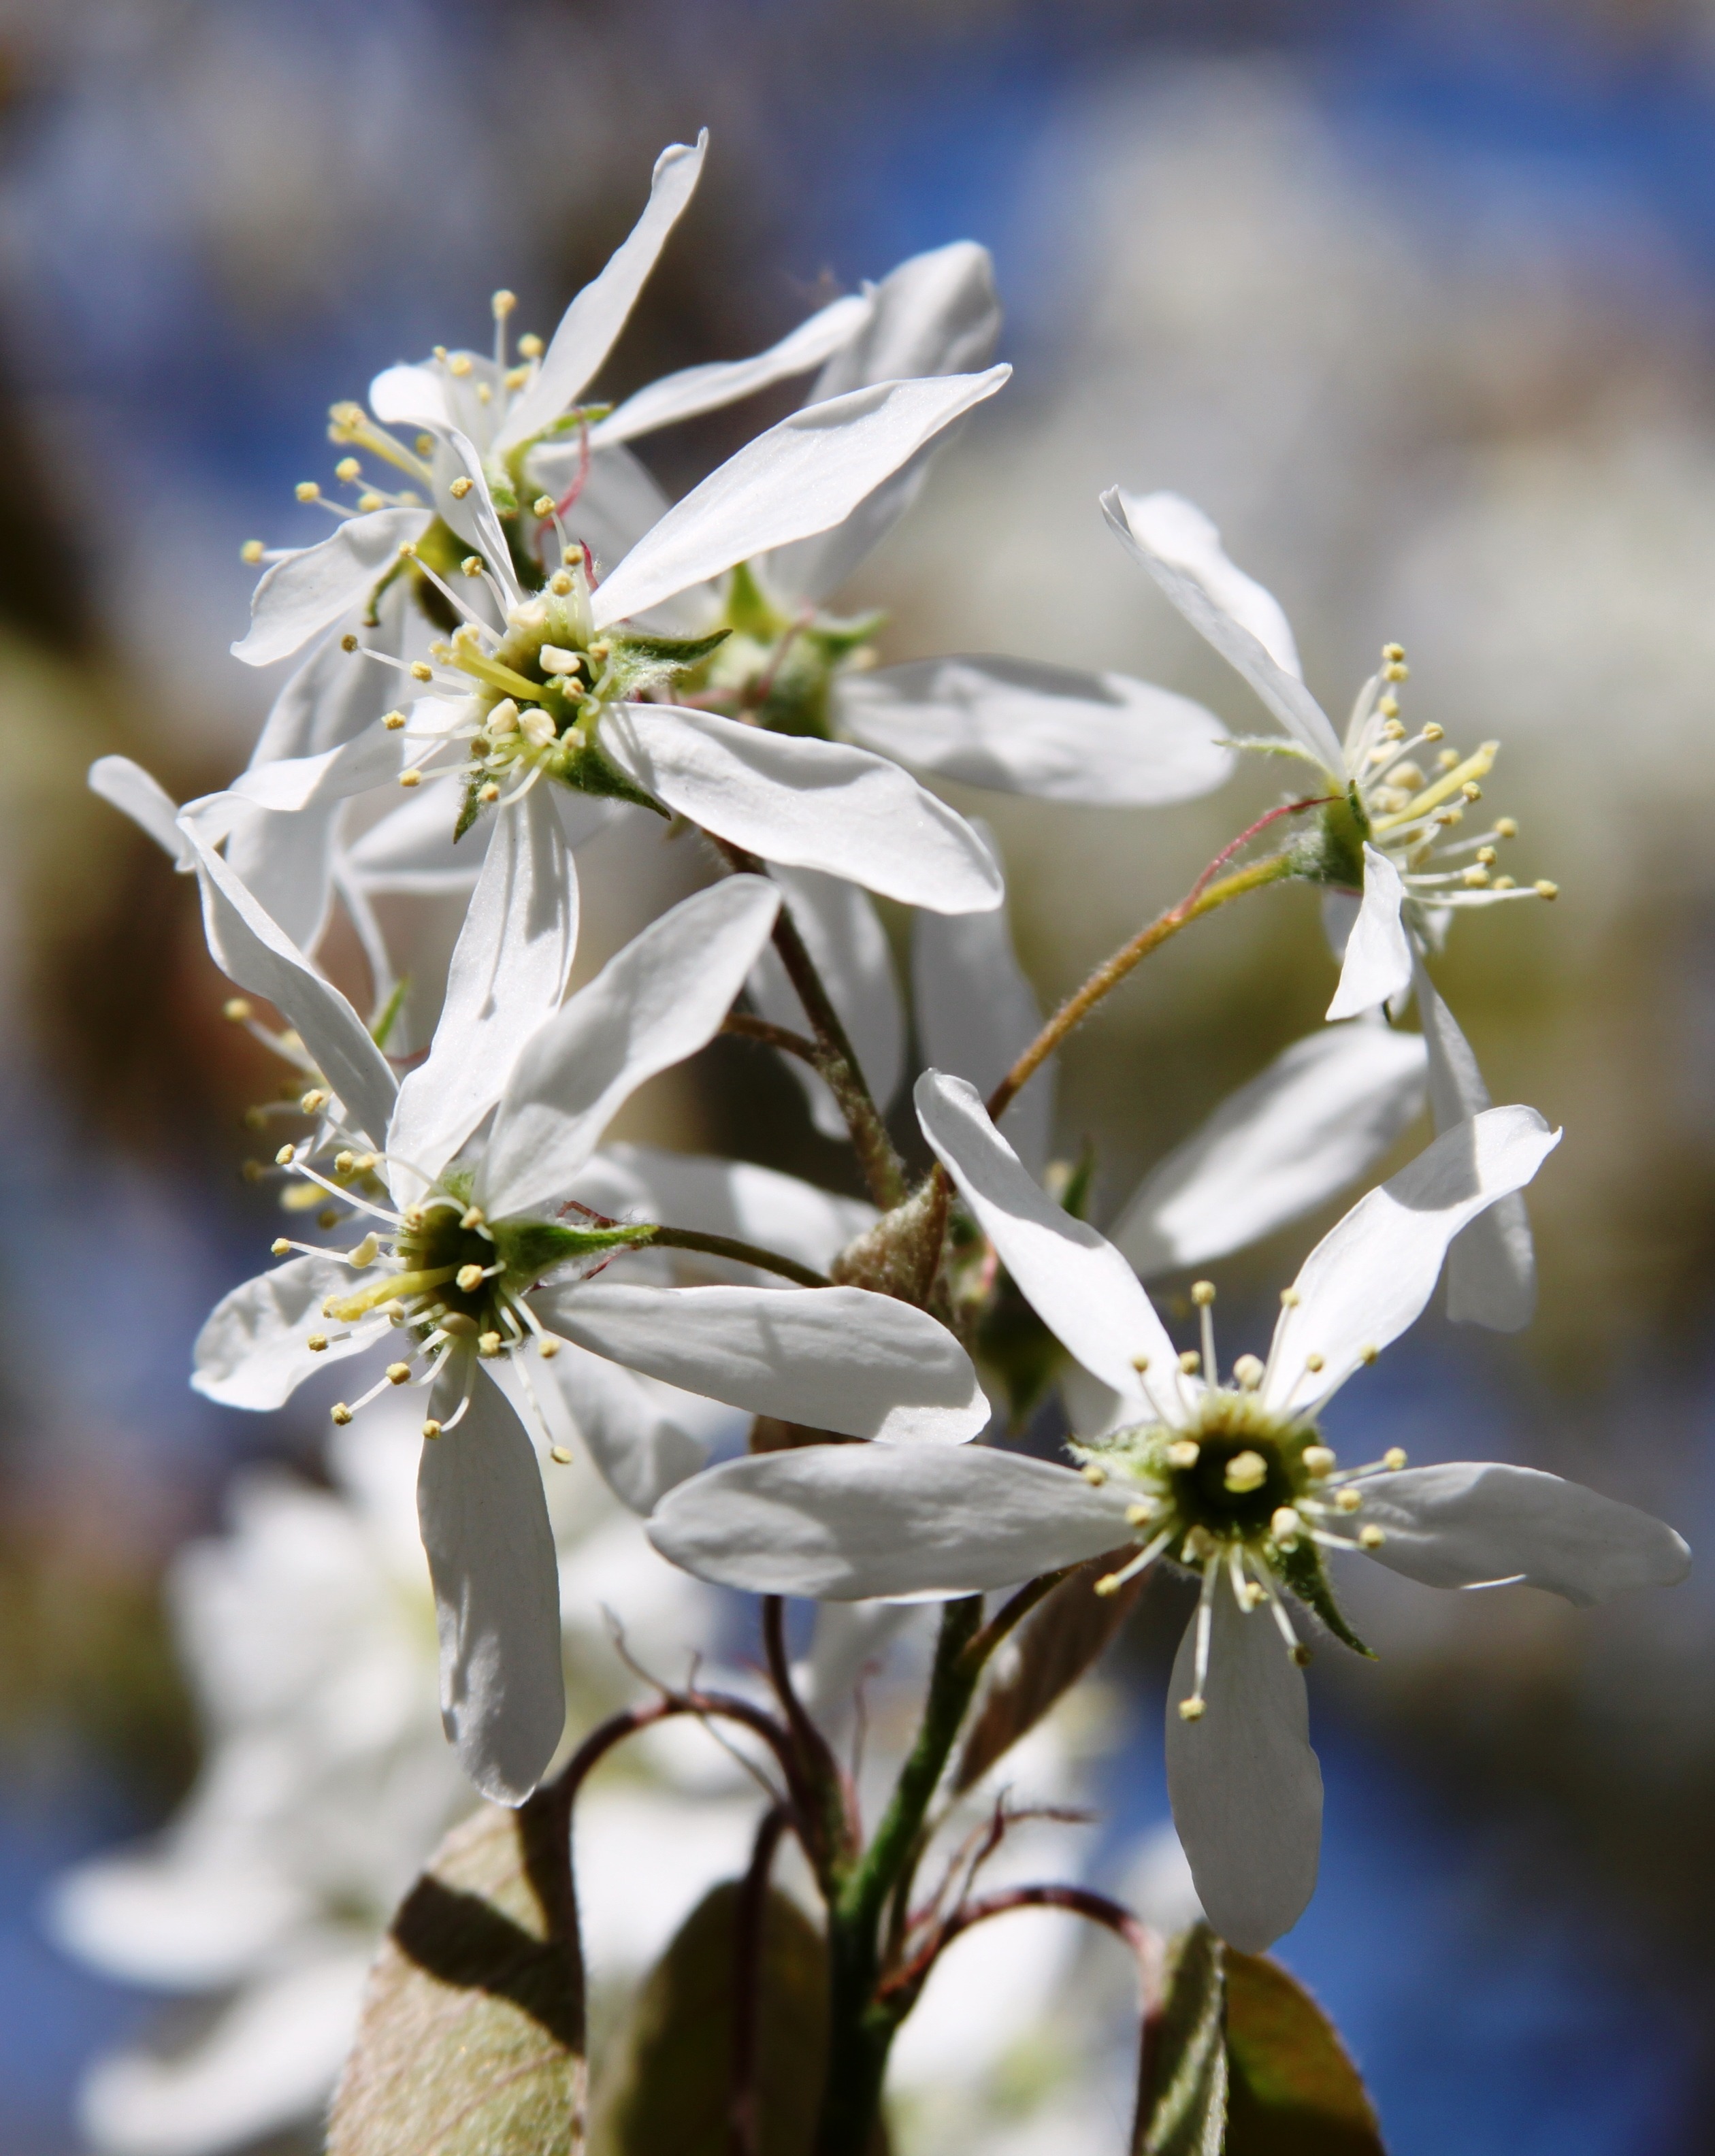
nature, branch, blossom, plant, white, flower, food, spring, herb, produce, botany, flora, wildflower, flowers, close up, macro photography, flowering plant, land plant